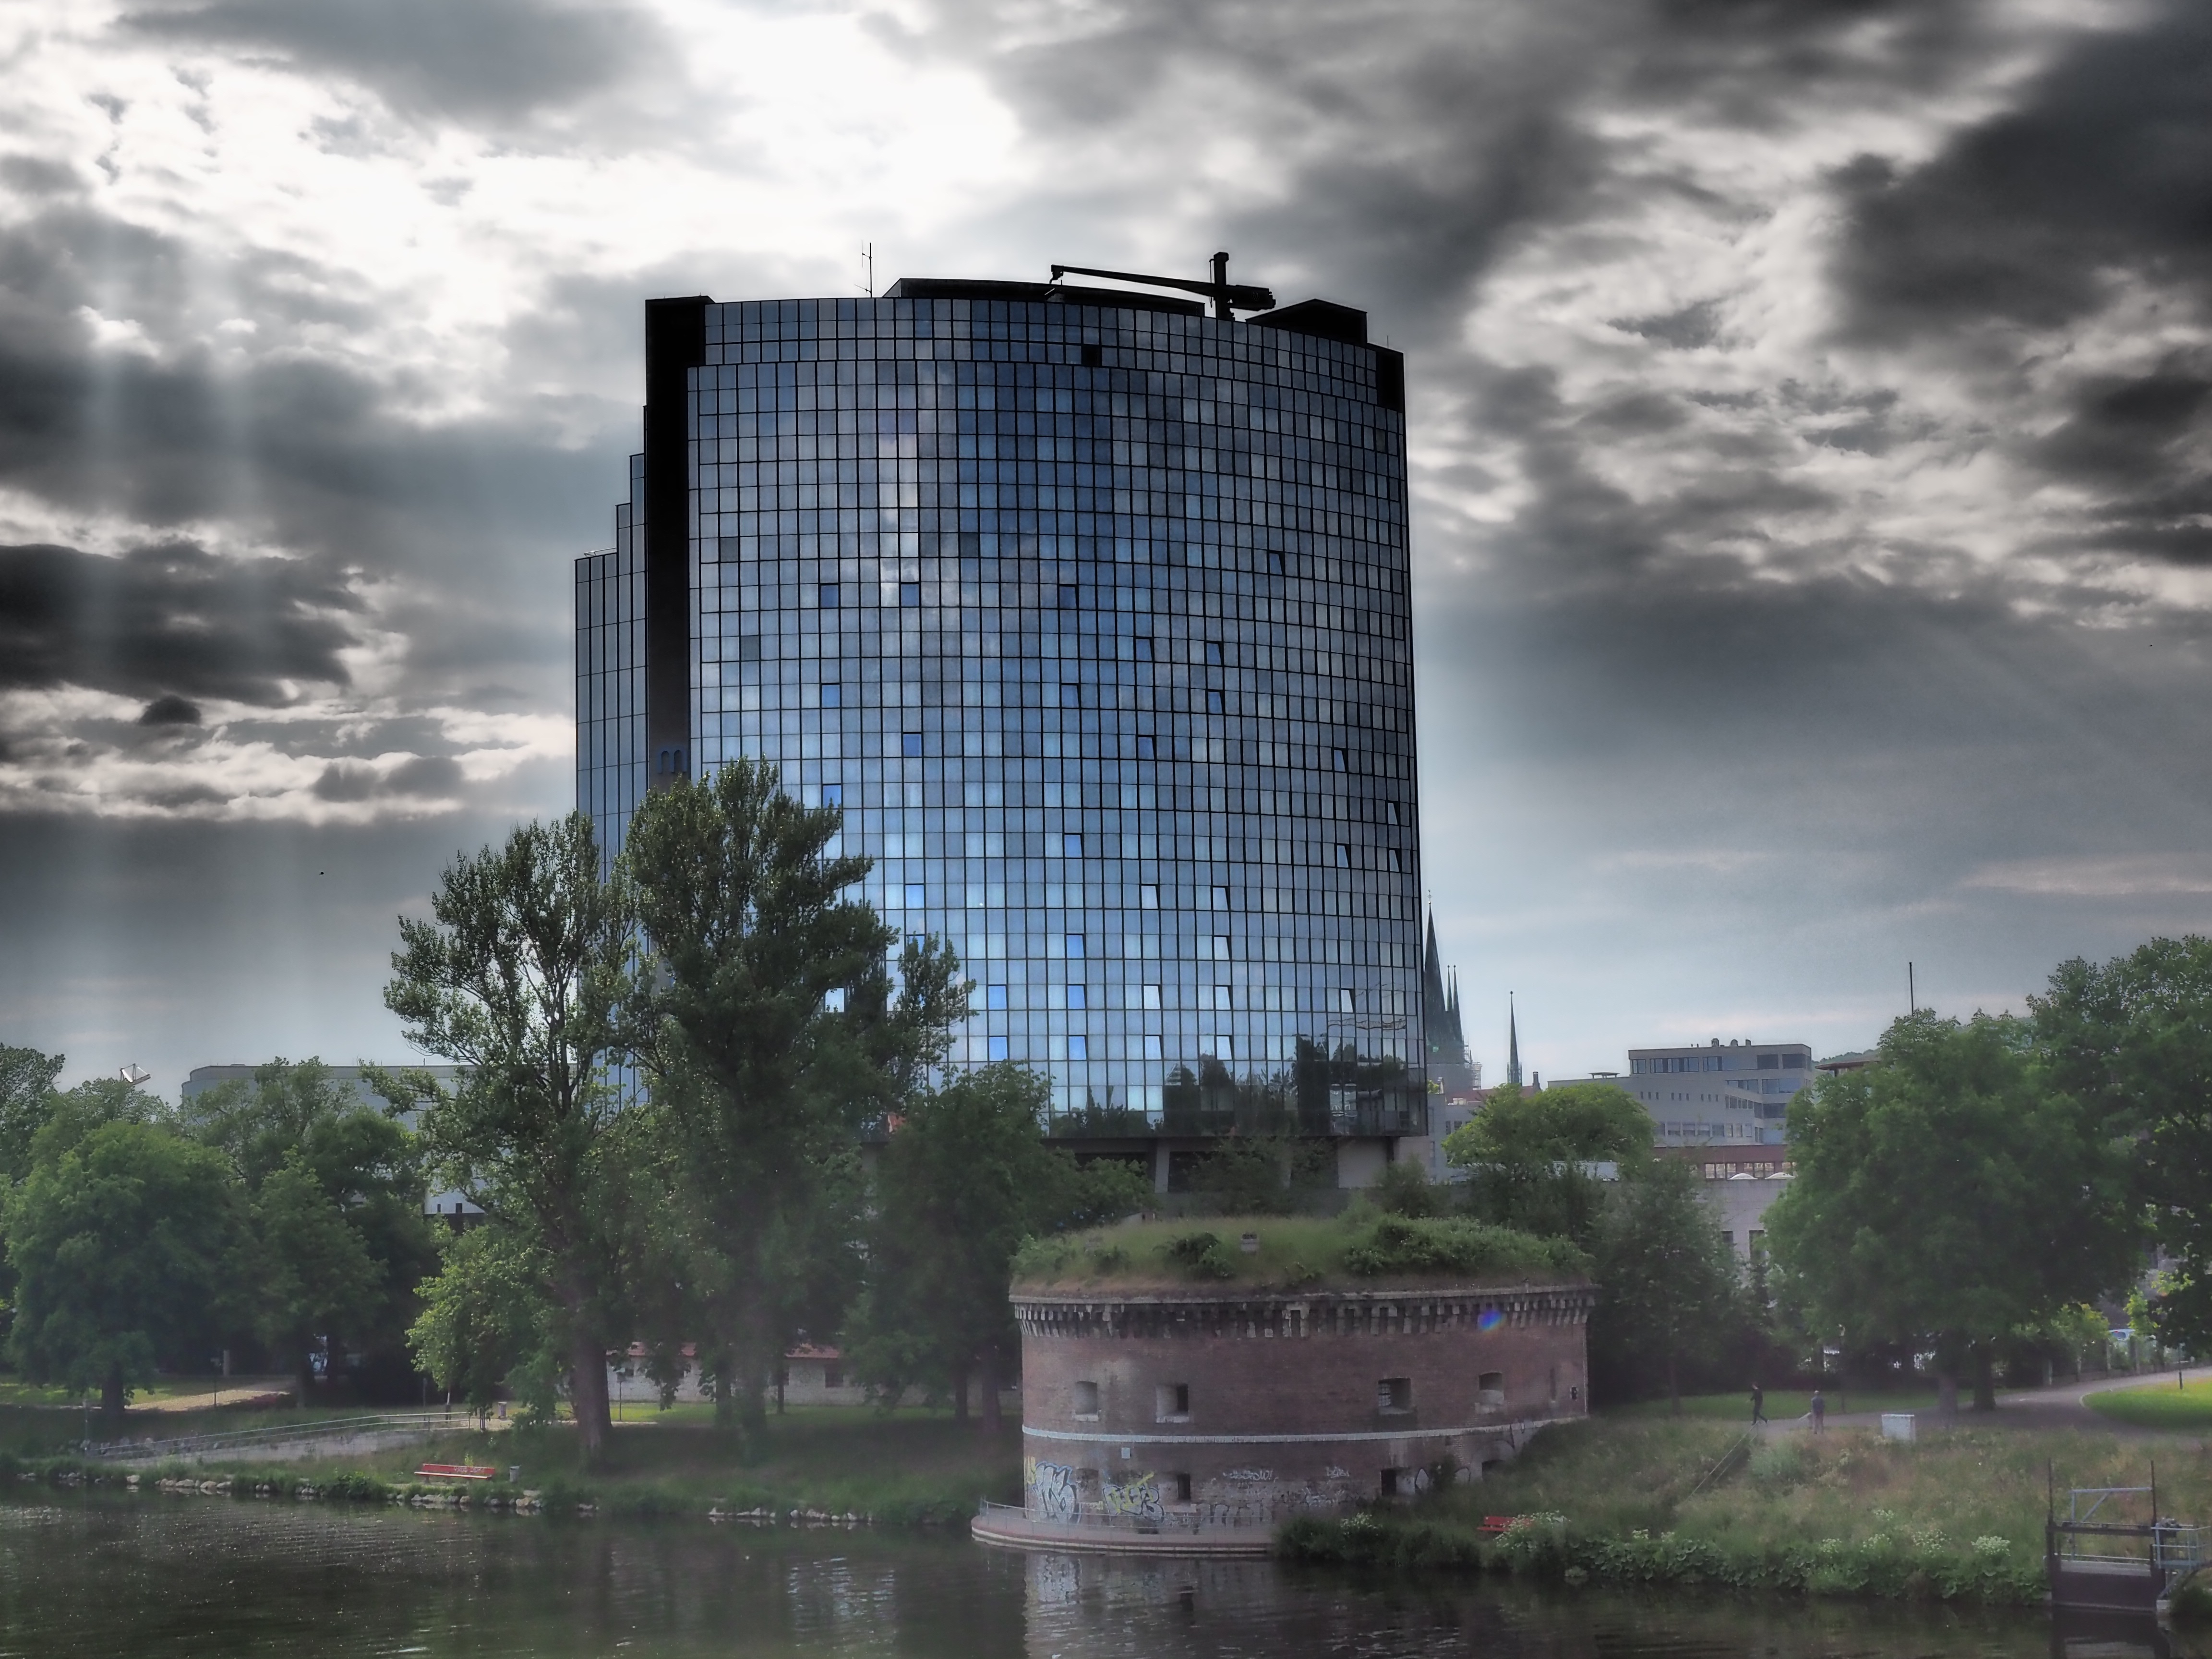
cloud, architecture, sky, window, glass, building, skyscraper, cityscape, reflection, tower, landmark, facade, stadium, waterway, tower block, hdr, clouds, danube, hotel, dramatic, maritime, mood, sunbeam, ulm, urban area, maritime hotel